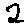
Label: 2